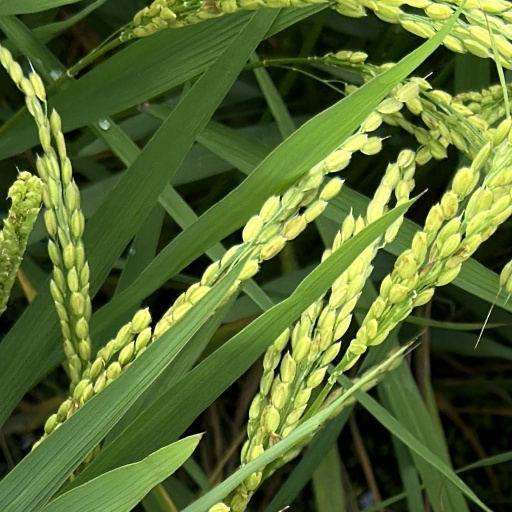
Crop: rice